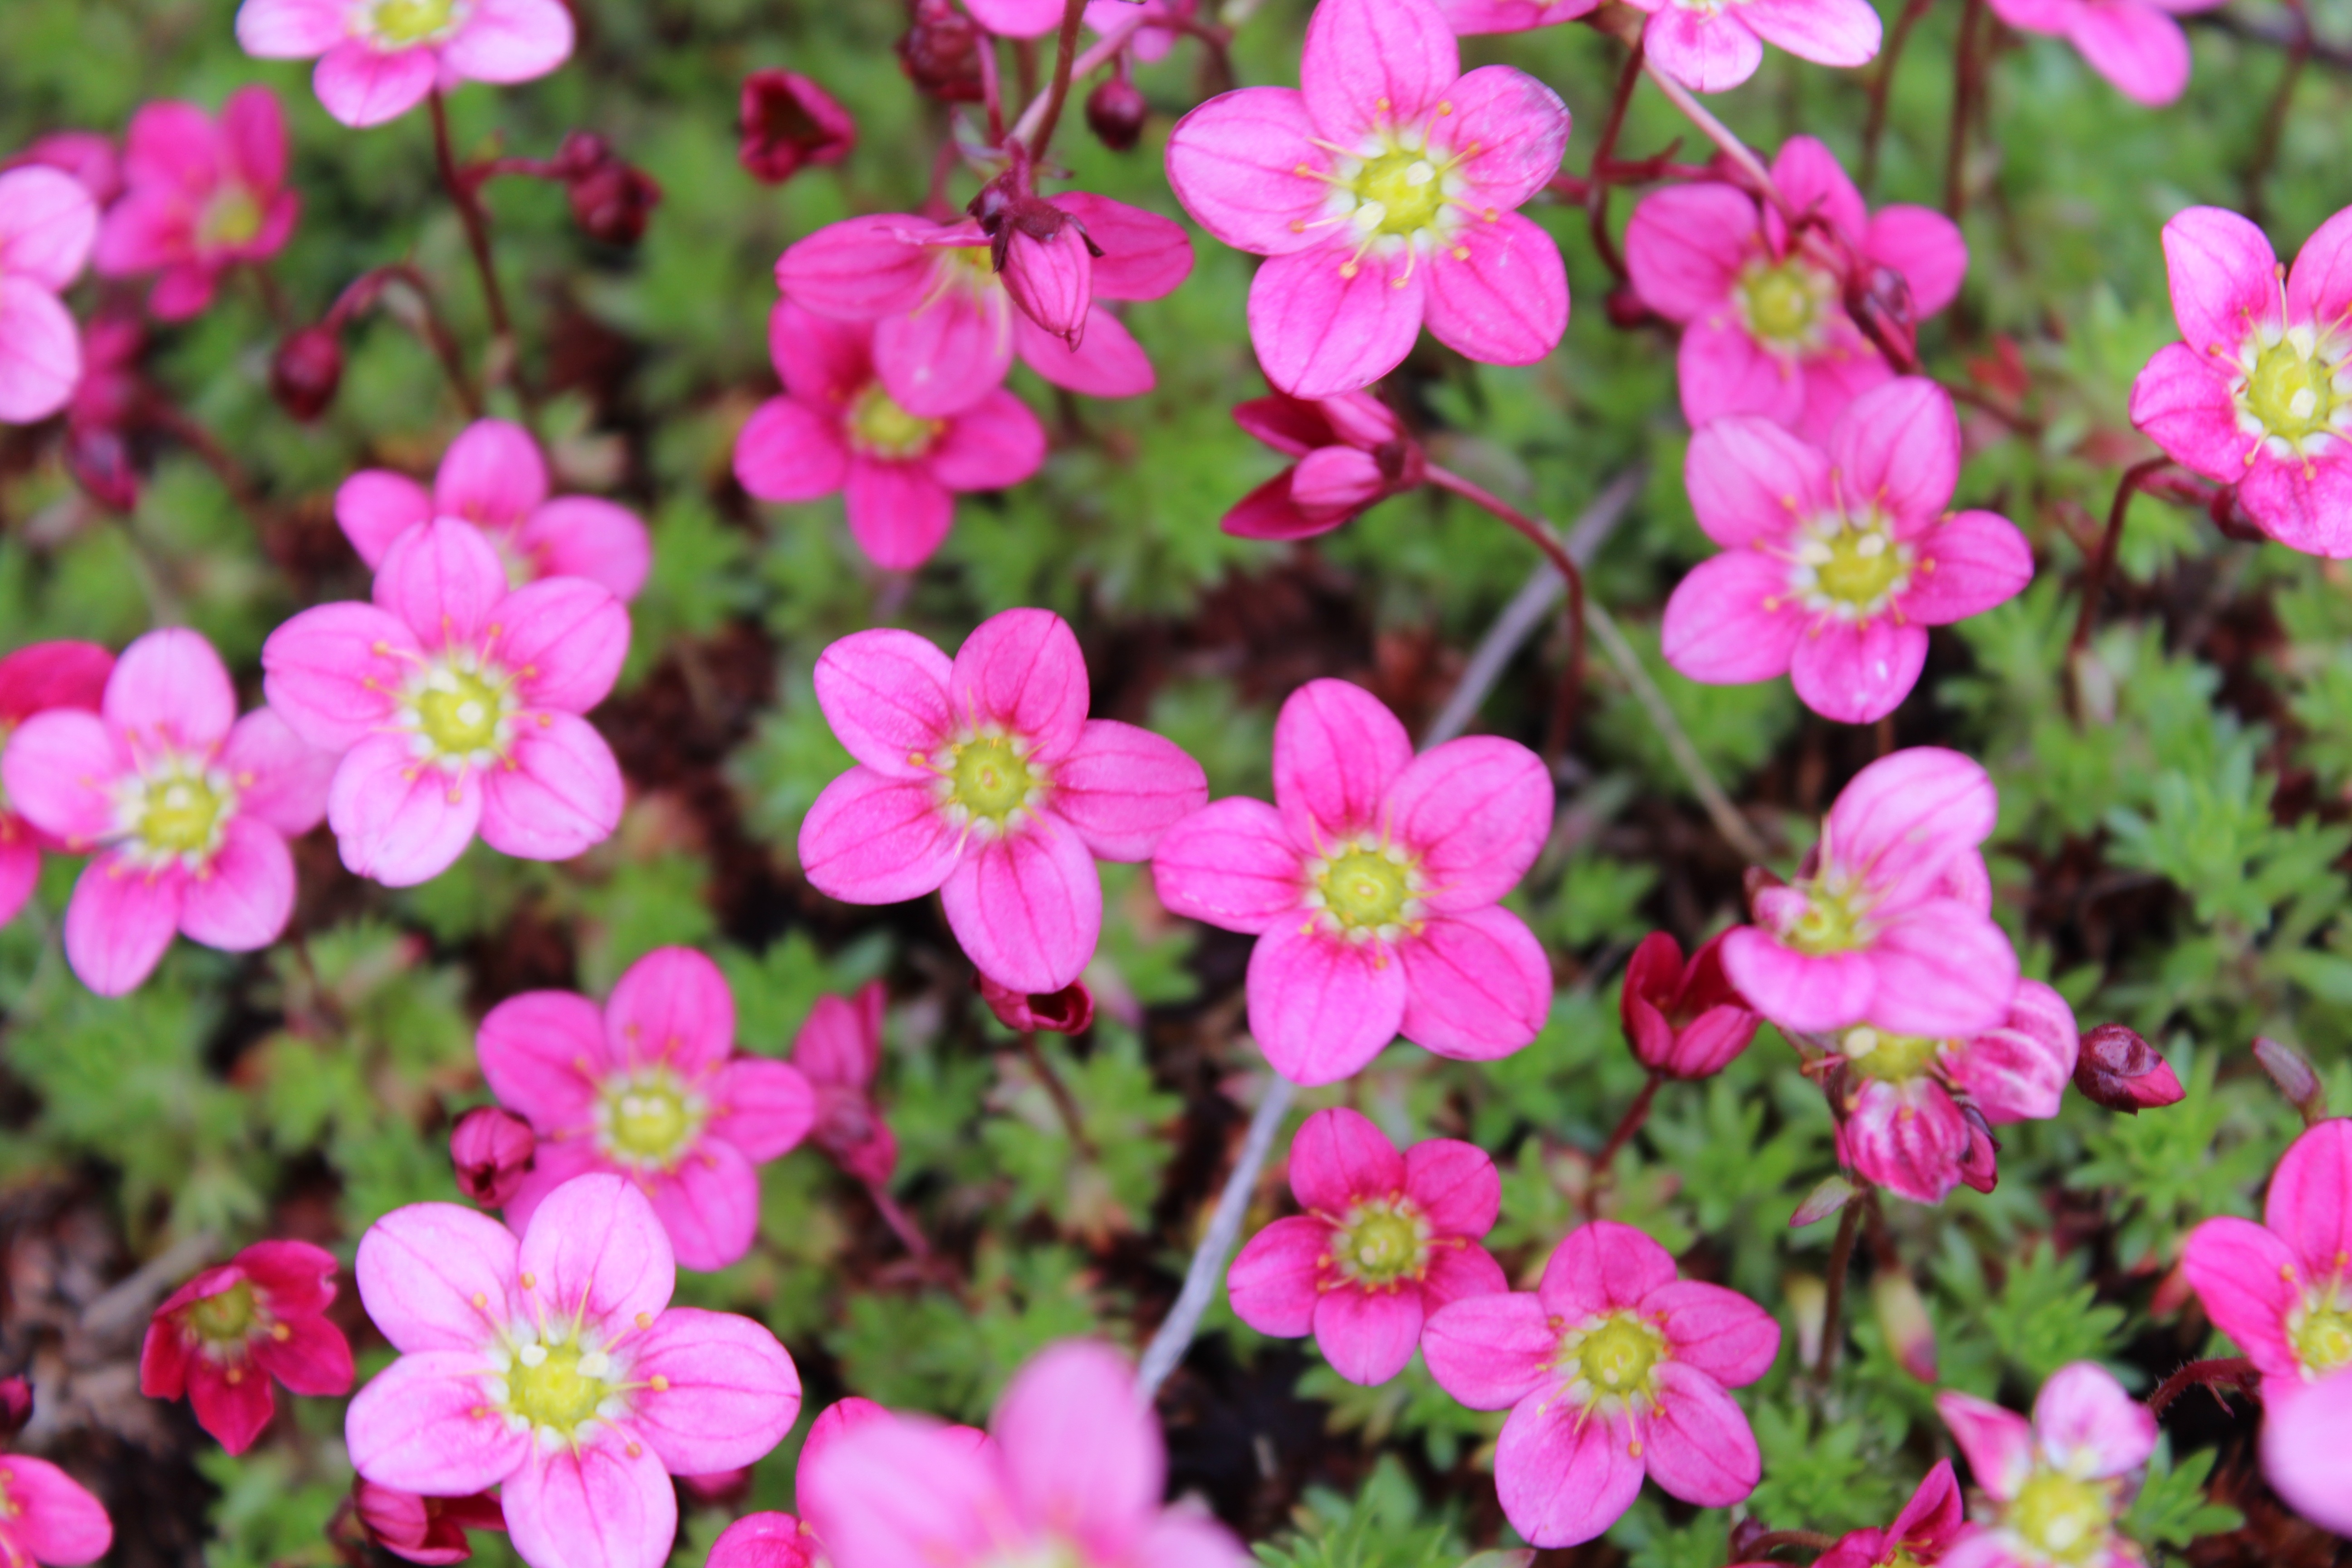
nature, blossom, plant, flower, petal, floral, spring, green, natural, fresh, pink, flora, bright, flowering plant, geranium cinereum, annual plant, land plant, garden cosmos